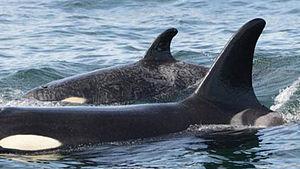
Springer, née fin 1999 ou début 2000, aussi connue sous le nom scientifique A73, est une orque femelle.